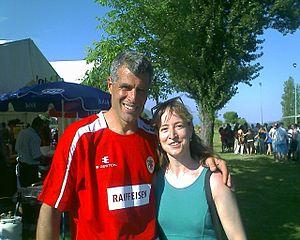
Photo lors d'un match exhibition
Andy Egli, né le 8 mai 1958 à Bäretswil, est un joueur de football, puis entraîneur, suisse.